1919 (band)

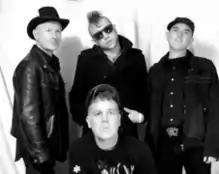
1919 in 2015

1919 are an English rock band formed in Bradford, England in early 1980.